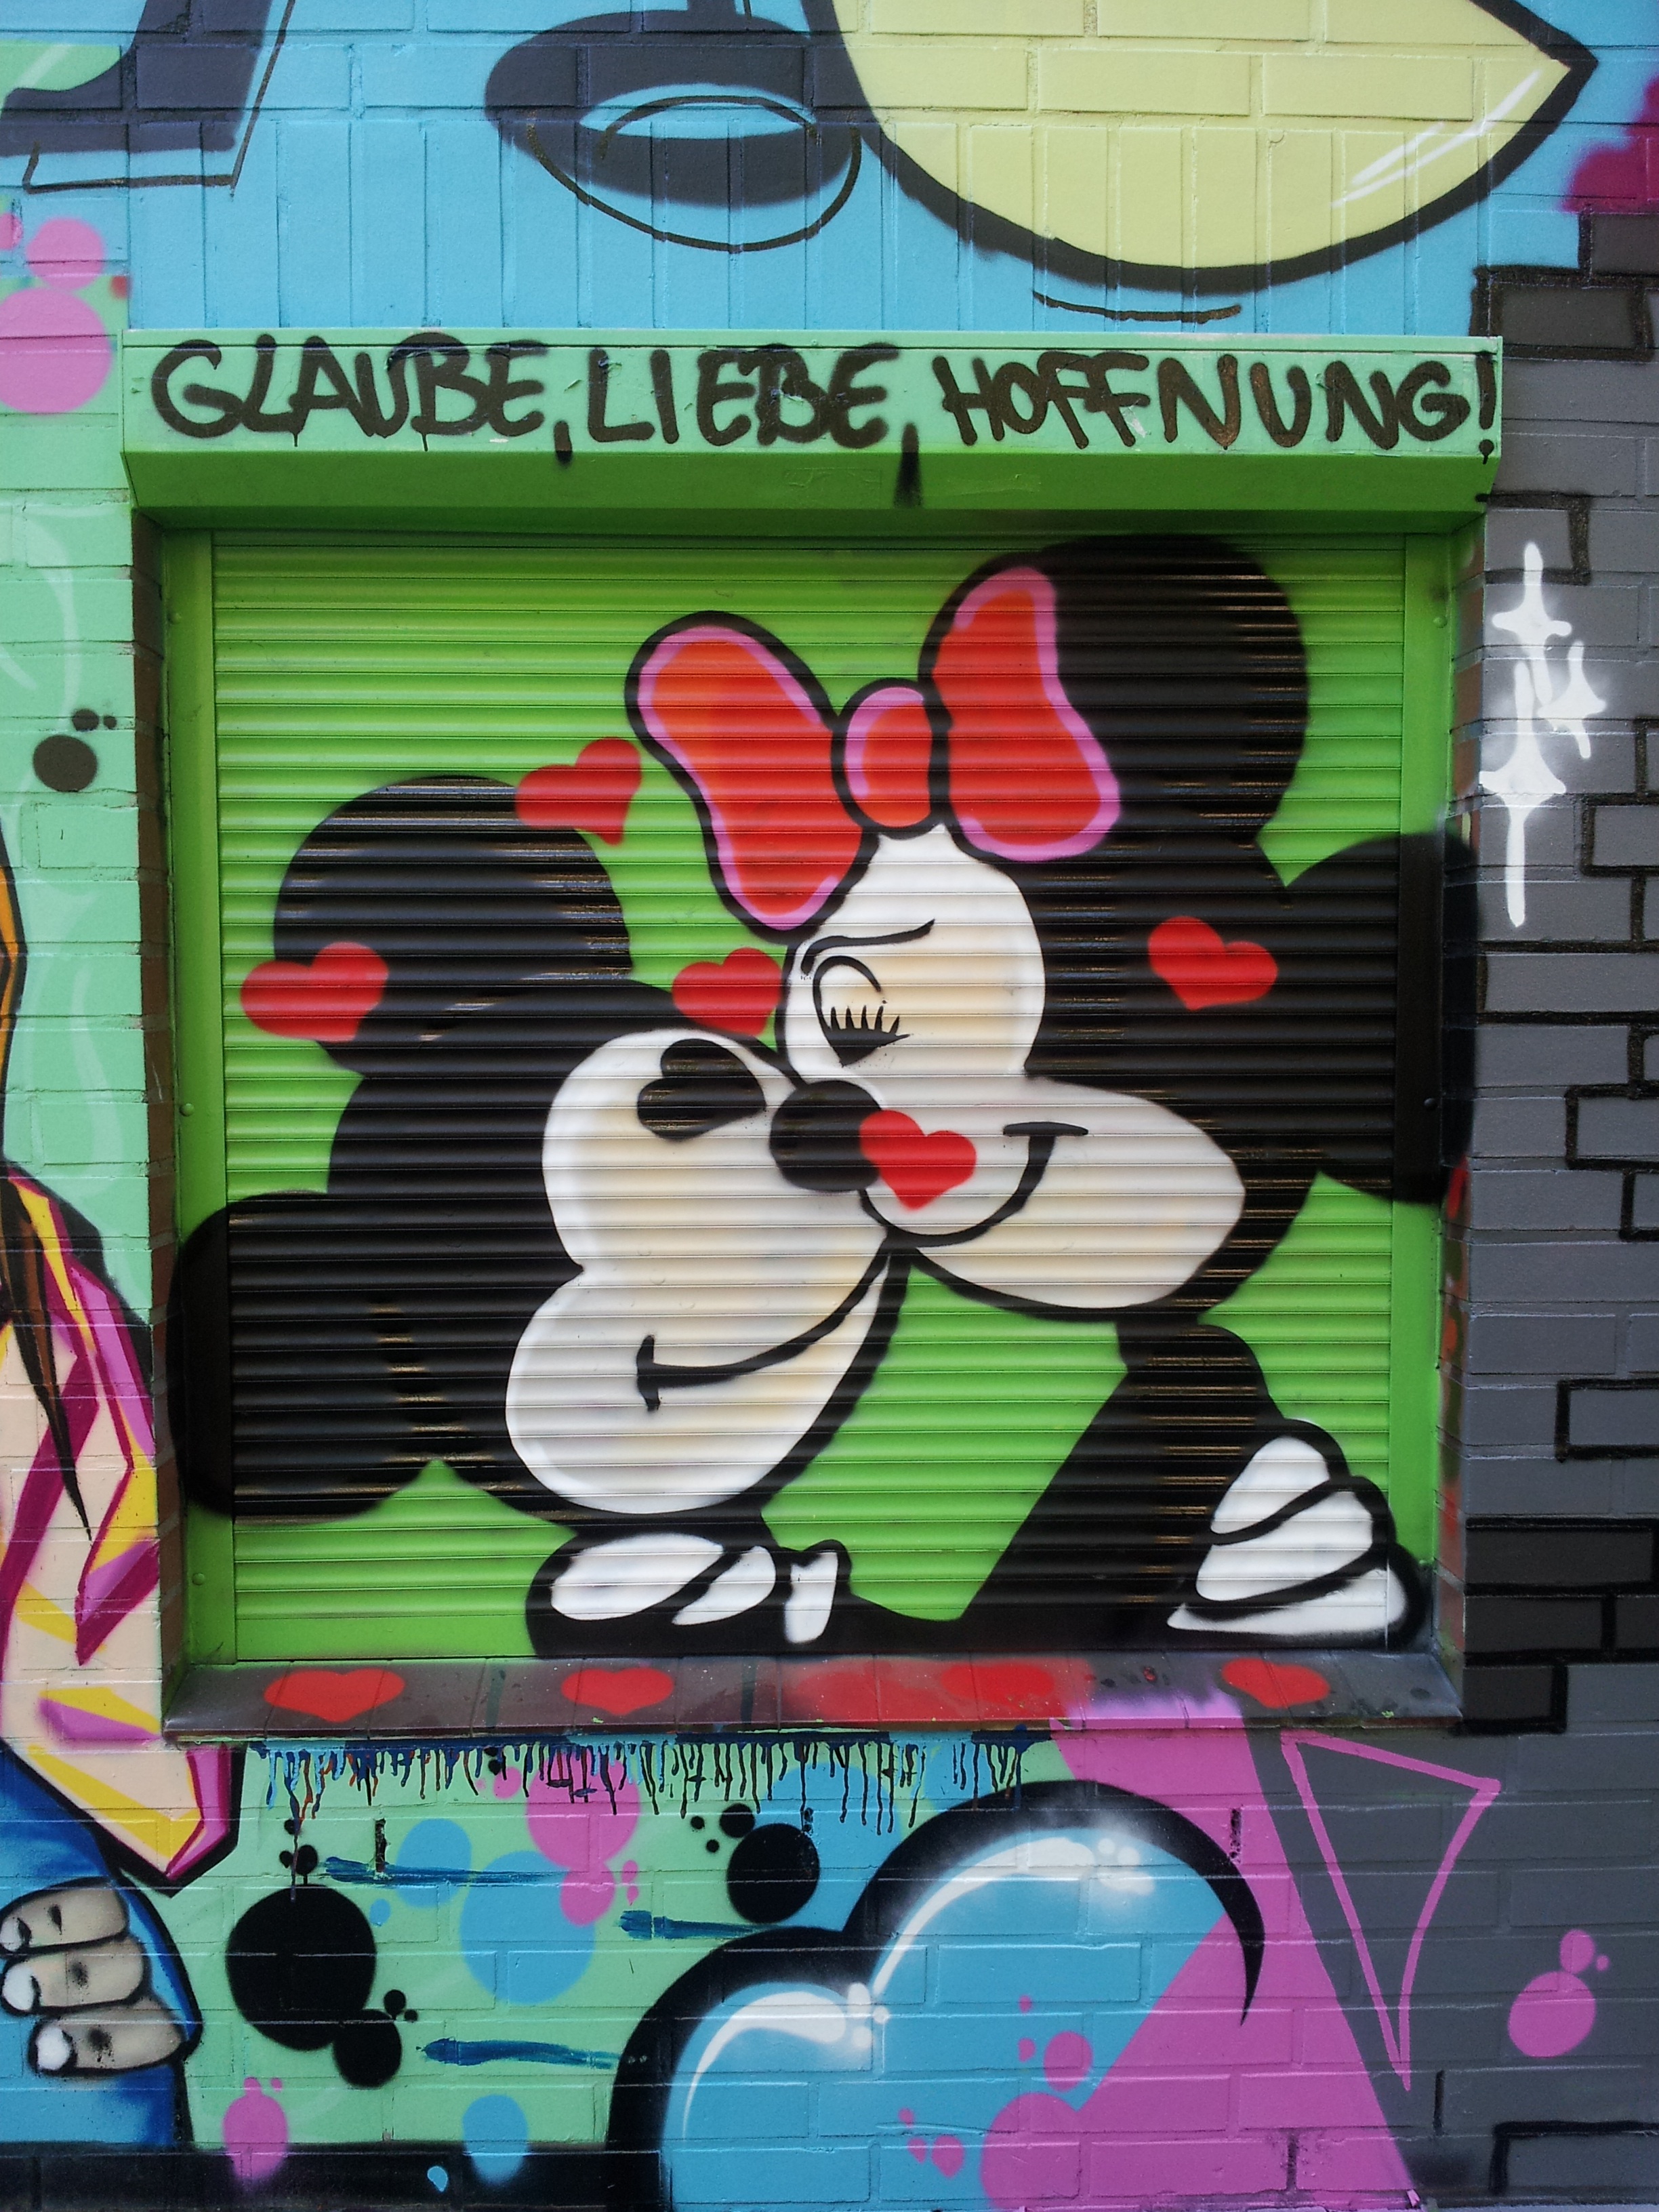
love, spray, city life, graffiti, street art, art, creativity, illustration, faith, mural, hope, sprayer, housewife, facade paint, painted wall, mickey mouse, mini mouse